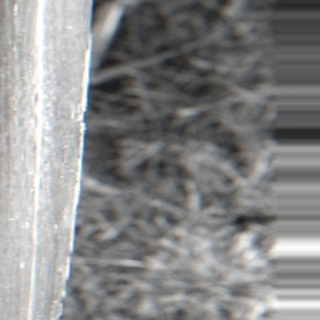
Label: sugarcane_bacterial_blight